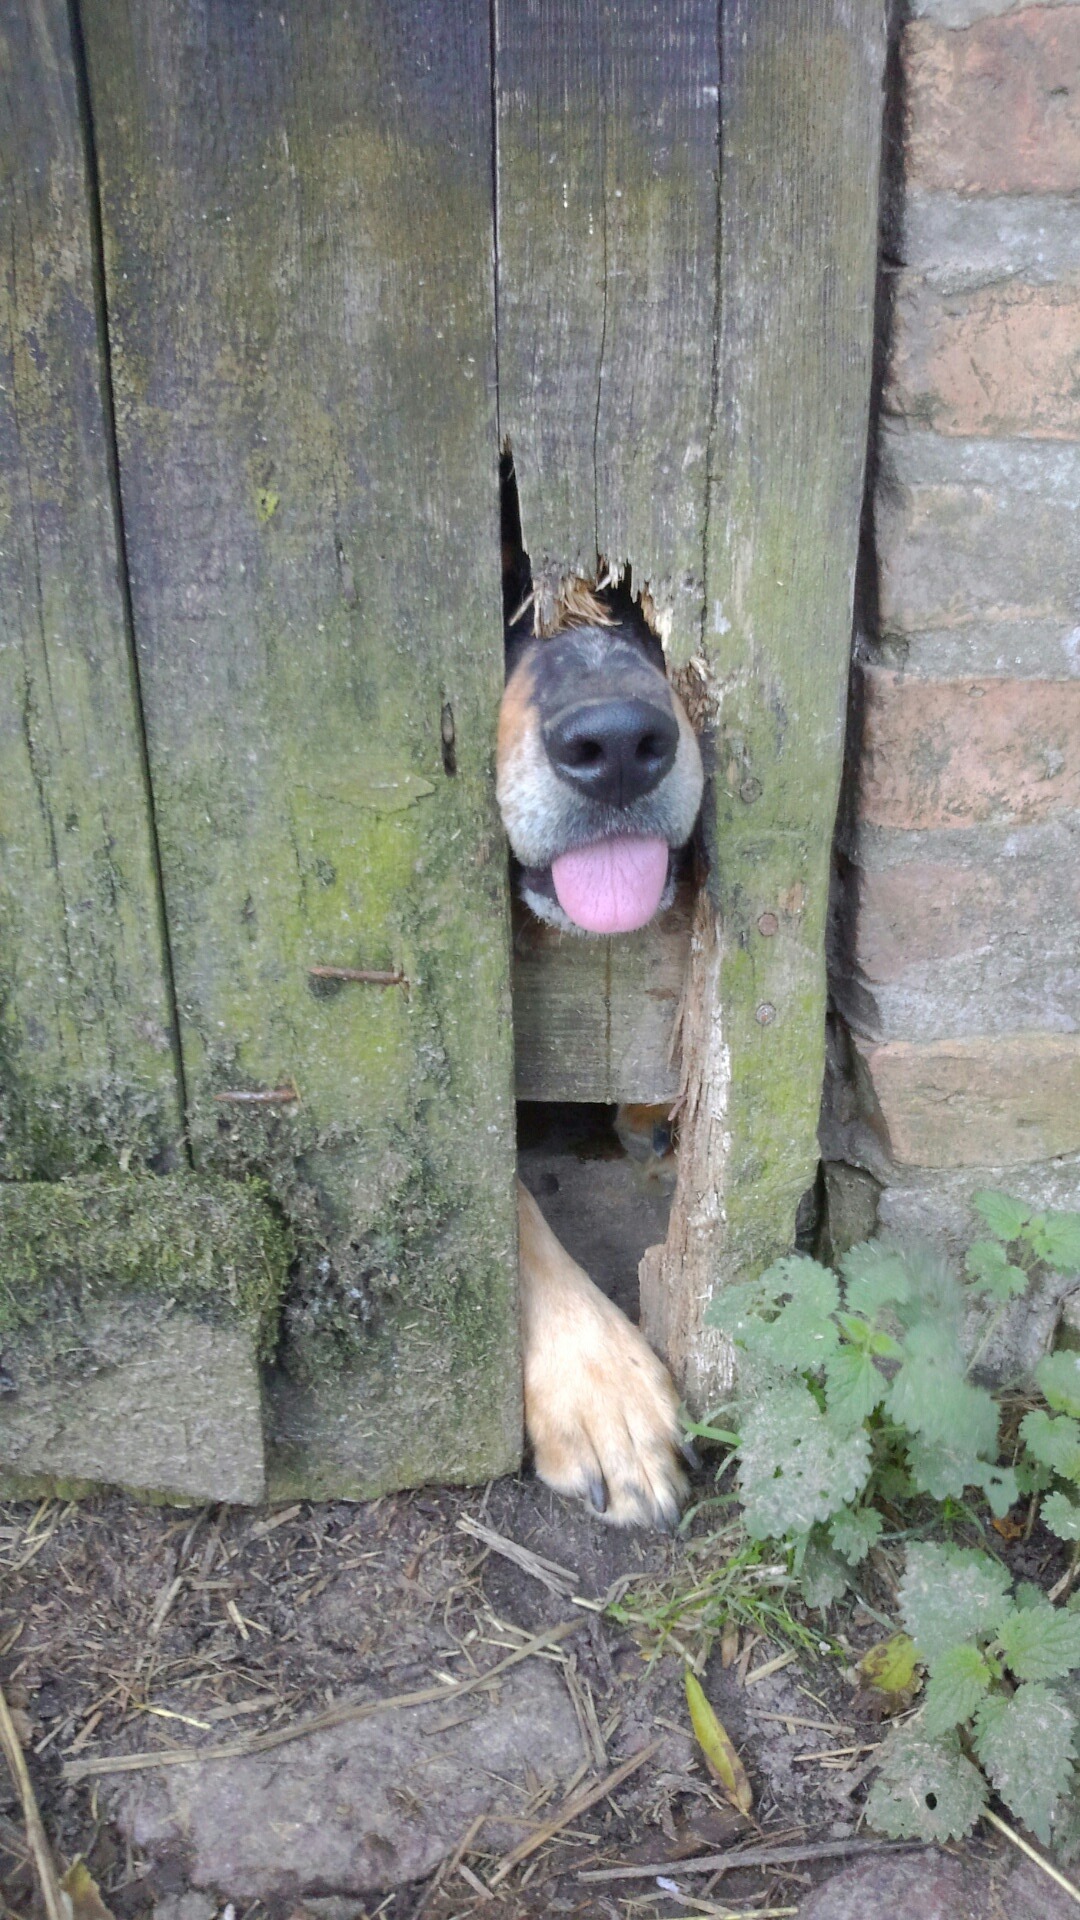
hole, dog, animal, mammal, door, snout, vertebrate, dog like mammal